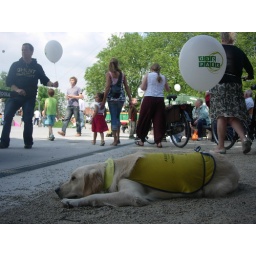
Alix is a female golden retriever and a service dog in training. Picture taken by her foster family.